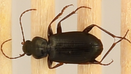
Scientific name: Calathus advena
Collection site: Niwot Ridge NEON (NIWO), plot NIWO_009